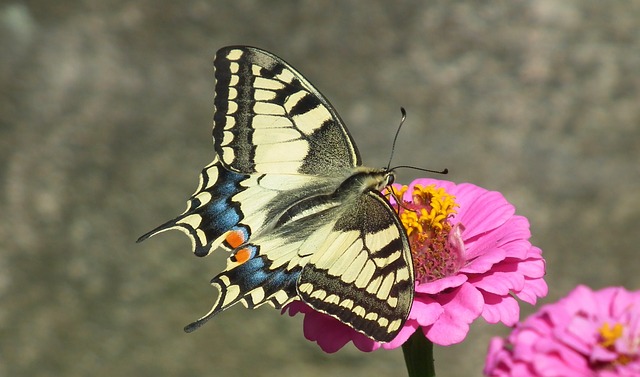
Label: farfalla